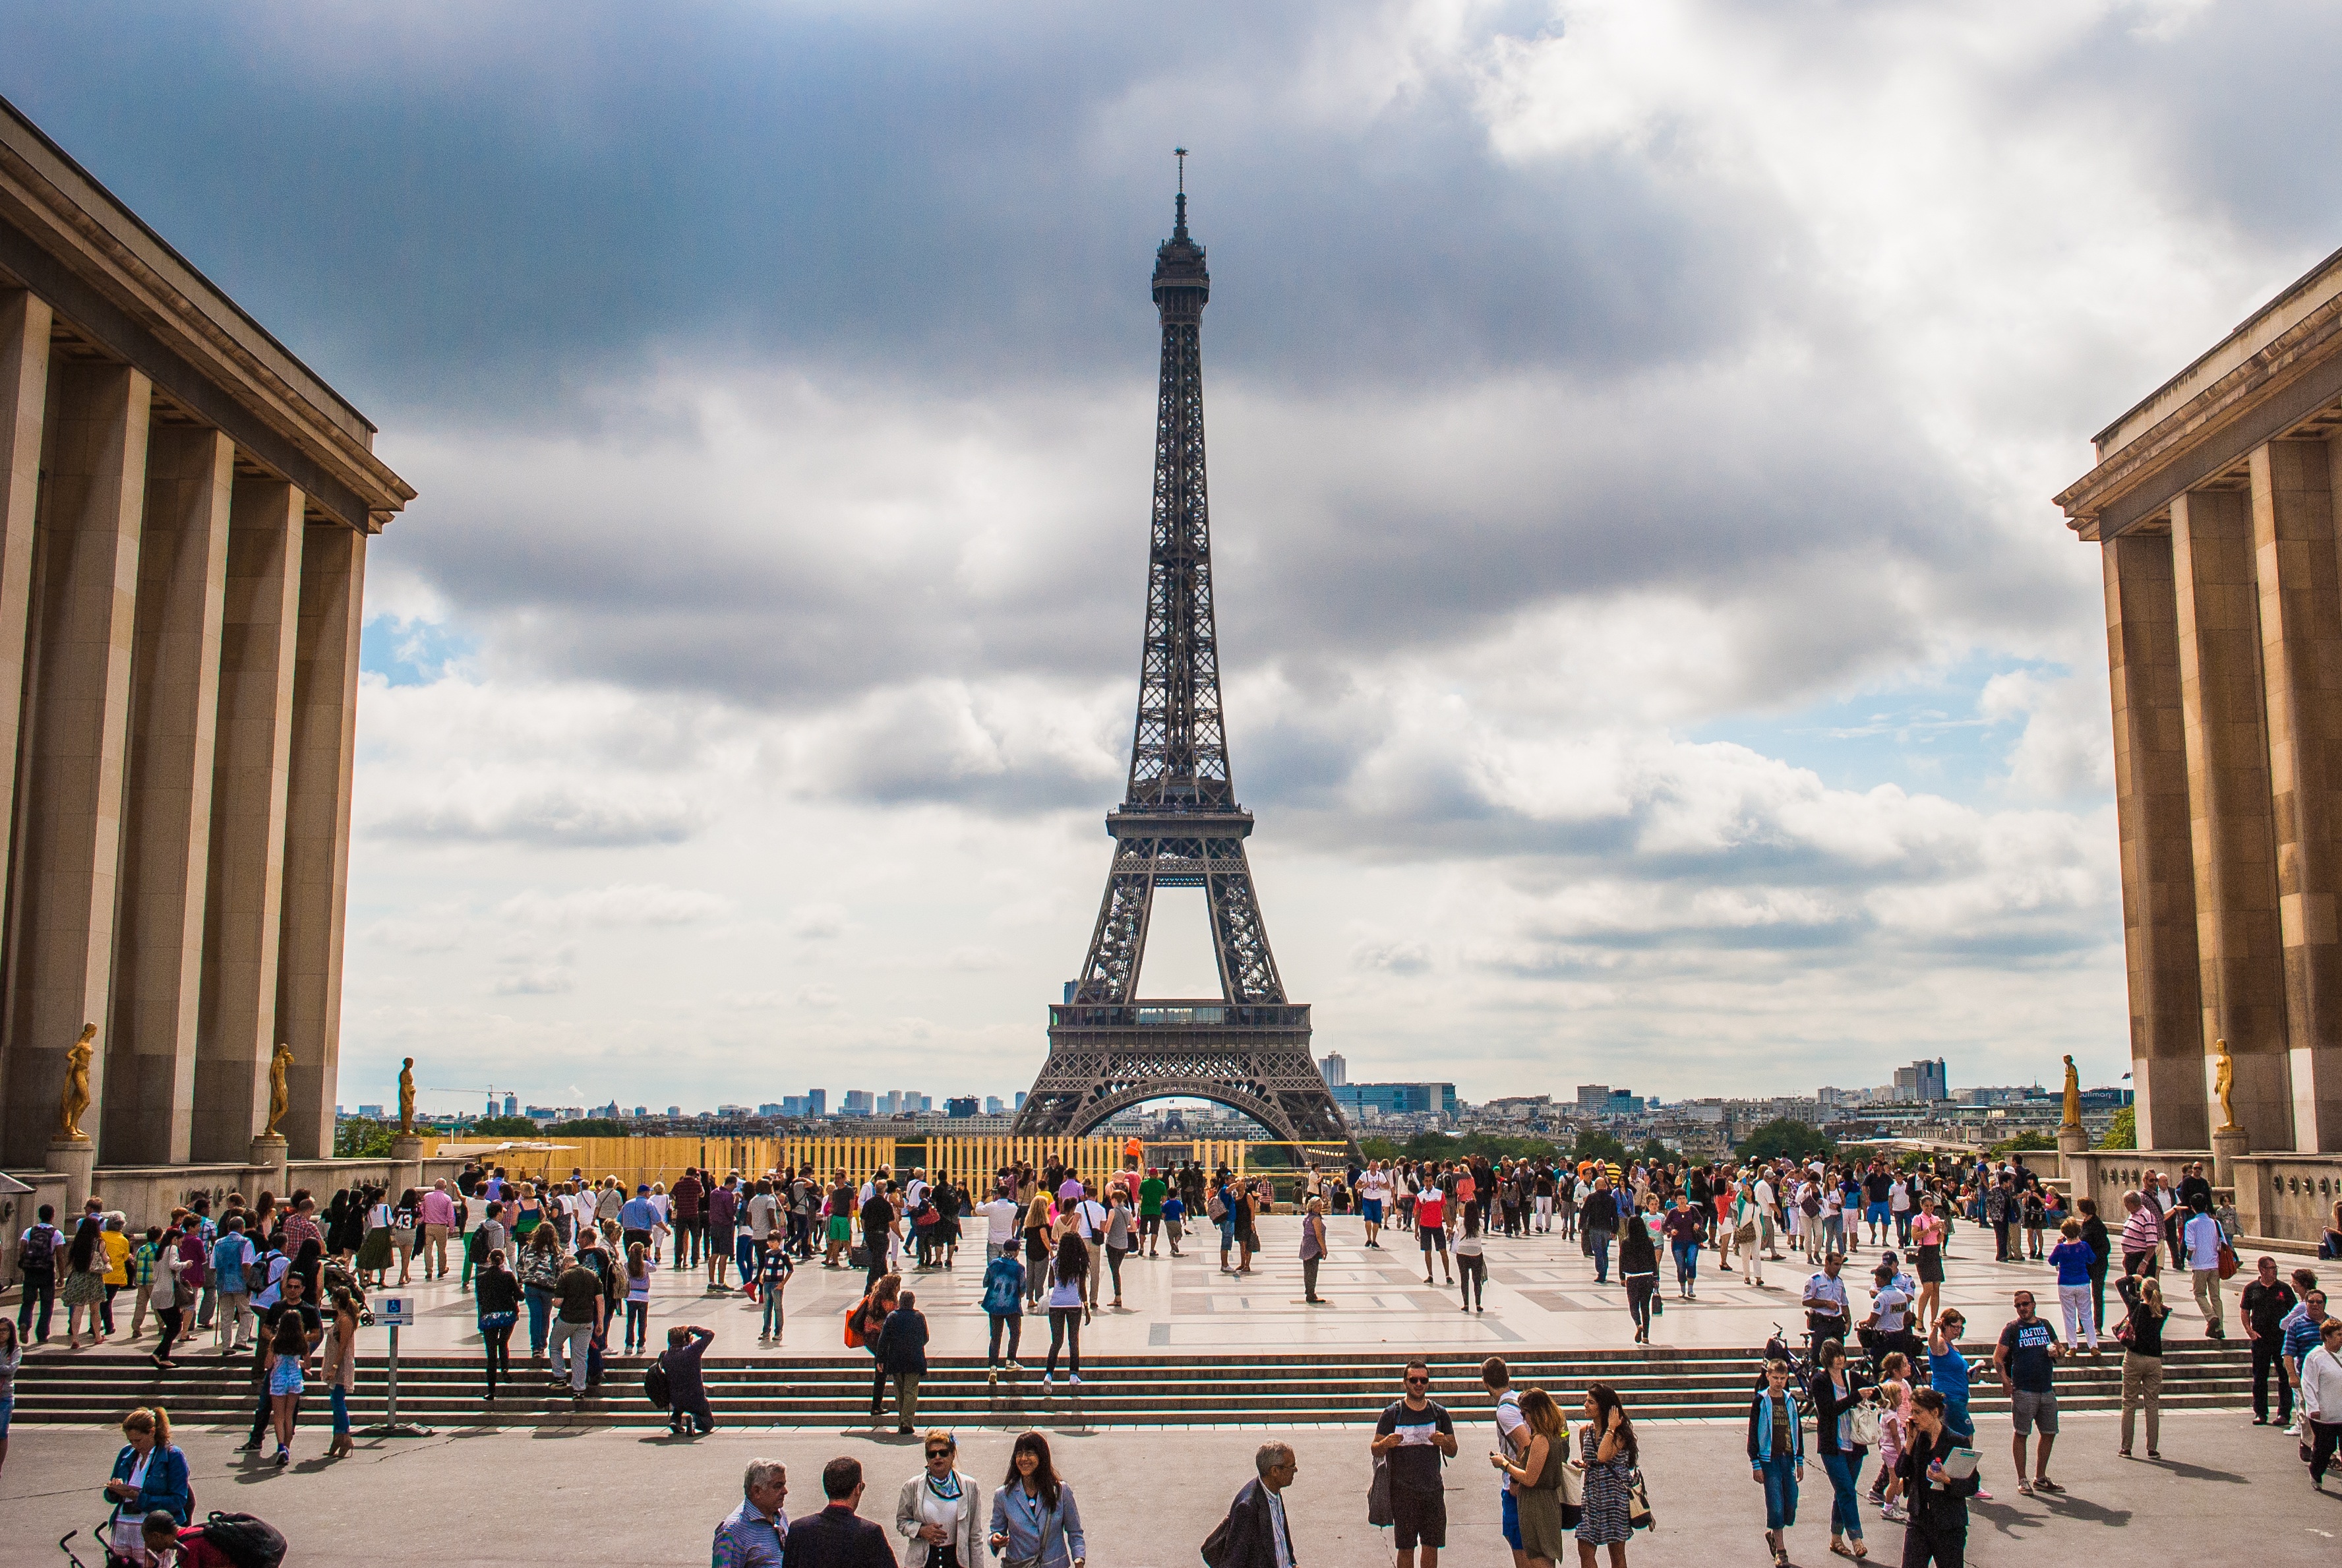
city, eiffel tower, paris, monument, travel, france, plaza, square, landmark, tourism, columns, town square, human settlement